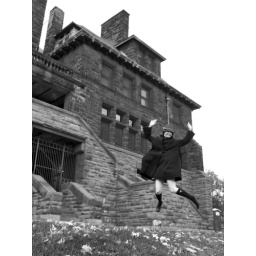
The house is located on Summit Avenue in St. Paul Minnesota. I'm jumping around in the backyard.